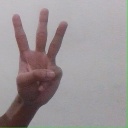
अक्षर: व